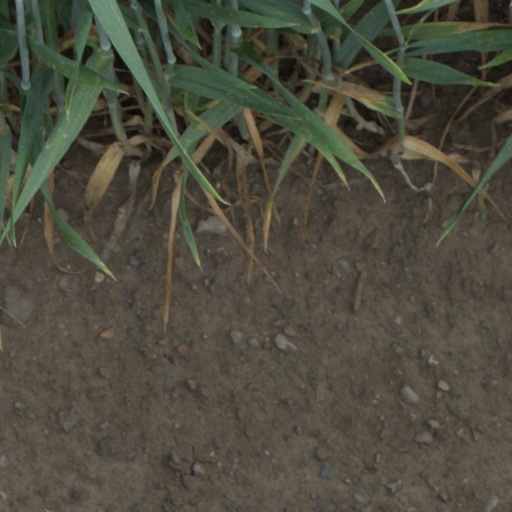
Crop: wheat